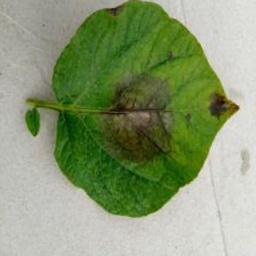
Etiqueta: Late Blight